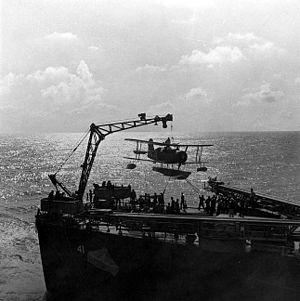
Horace Bristol est un photographe américain surtout connu pour ses réalisations publiées dans le magazine Life mais ses photos apparurent également dans Time, Fortune, Sunset ou National Geographic.